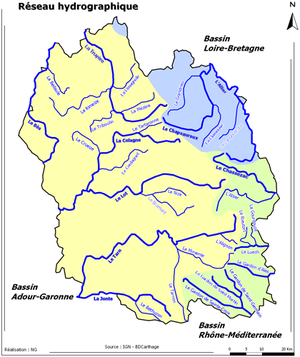
La Lozère est un département français situé dans le nord-est de la région Occitanie. L'INSEE et La Poste lui attribuent le code 48.